Bachelor Party (2012 film)

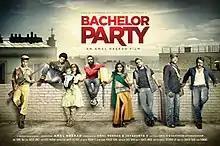
Theatrical release poster

Bachelor Party is a 2012 Indian Malayalam-language black comedy action film directed by Amal Neerad and written by Unni R. and Santhosh Echikkanam. It is adapted from Johnnie To's 2006 film "Exiled". The film stars an ensemble cast including Asif Ali, Indrajith Sukumaran, Kalabhavan Mani, Rahman, Vinayakan, Nithya Menen, Remya Nambeesan, John Vijay, Ashish Vidyarthi and Jinu Joseph. The soundtrack and background score were composed by Rahul Raj.